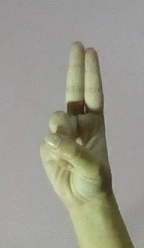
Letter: taa